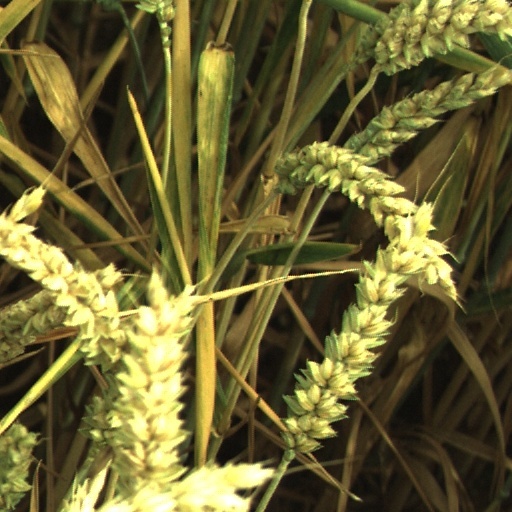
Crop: wheat